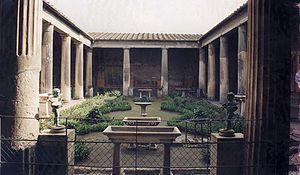
Pompéi est une ville et cité antique située en Campanie. Elle est célèbre pour avoir été ensevelie lors d'une éruption du Vésuve, volcan voisin de quelques kilomètres, au cours de l'automne 79 ap. J.-C.
Une domus est une habitation urbaine unifamiliale de l'antiquité romaine. Lors des derniers siècles de la République romaine et sous l'Empire romain, ce terme désigne avec la villa romaine, la demeure luxueuse des classes aisées, par opposition à l'insula.
Un péristyle est une galerie de colonnes faisant le tour extérieur ou intérieur d'un édifice, en dehors de son mur d'enceinte. C'est ce qui le distingue de la colonnade ou de la loggia. Le terme périptère est préférable pour la colonnade extérieure.